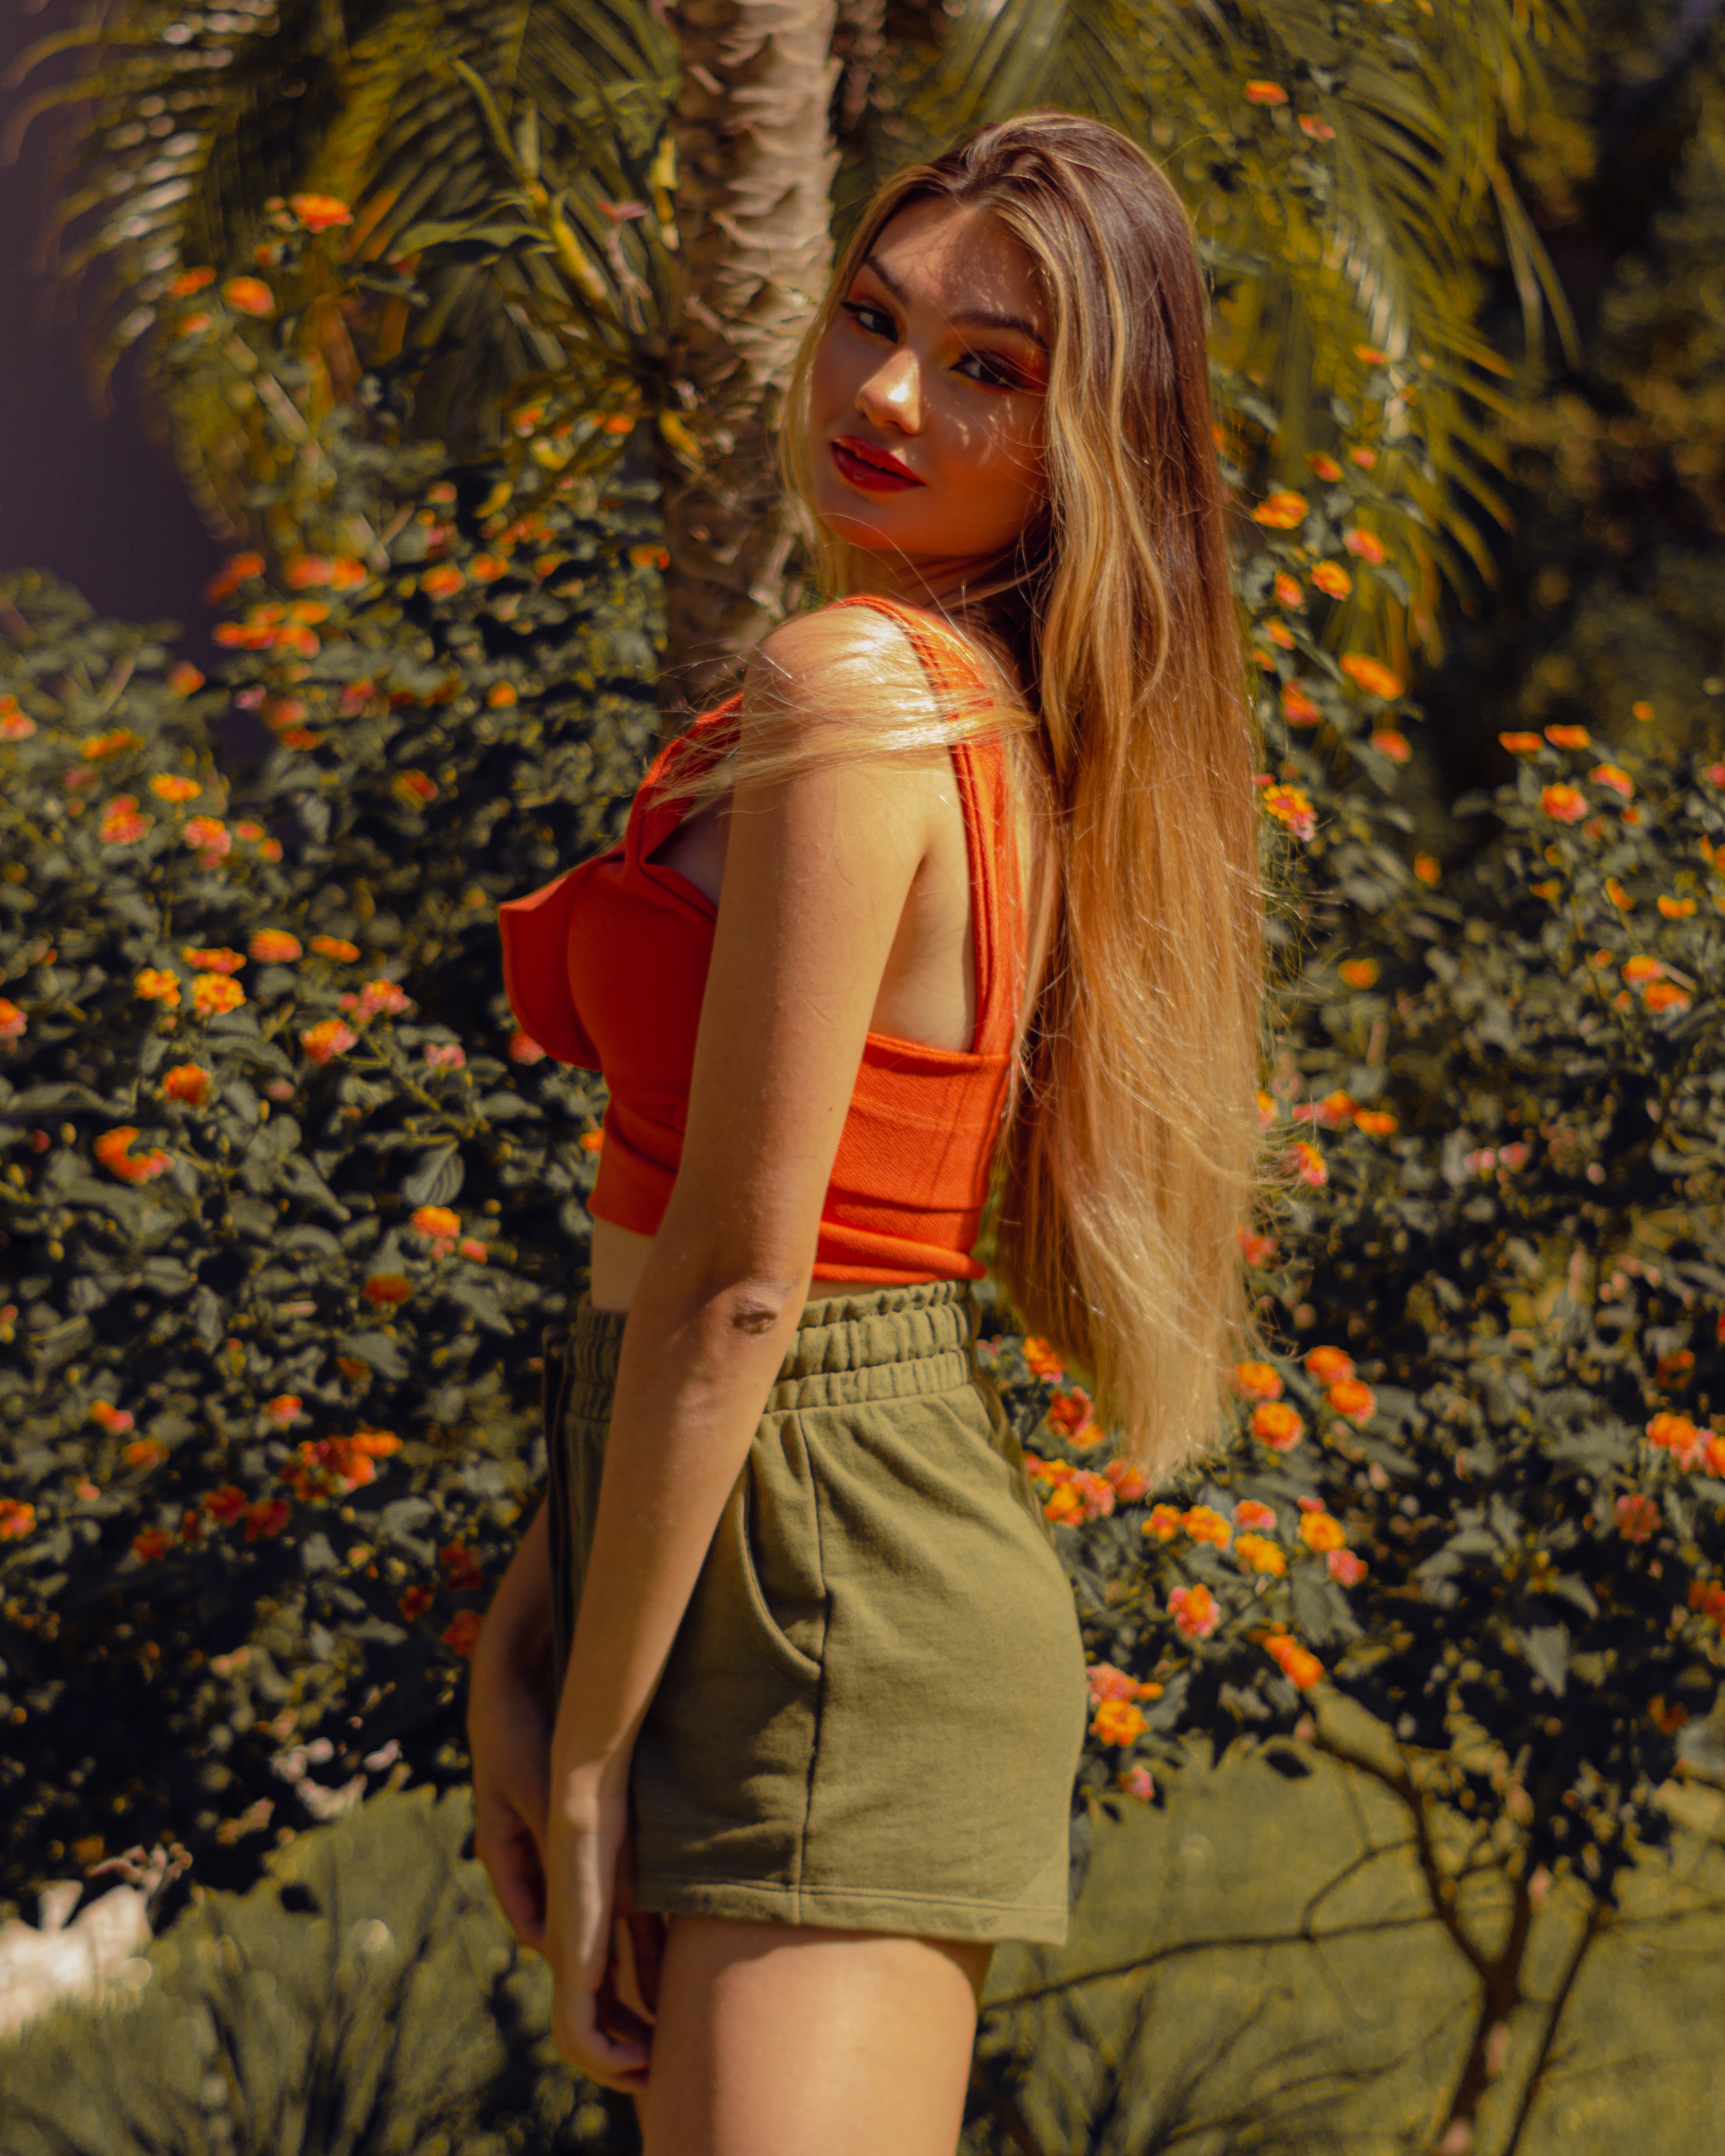
woman, plant, hairstyle, shoulder, People in nature, botany, leaf, orange, branch, shorts, sunlight, waist, flower, grass, thigh, tree, fawn, woody plant, trunk, morning, summer, fruit, long hair, knee, abdomen, human leg, brown hair, fashion design, bag, blond, sunglasses, fashion model, t shirt, peach, shrub, eyewear, denim, red hair, landscape, flowering plant, wildflower, cg artwork, belt, Luggage and bags, coquelicot, autumn, sitting, photo shoot, top, floral design